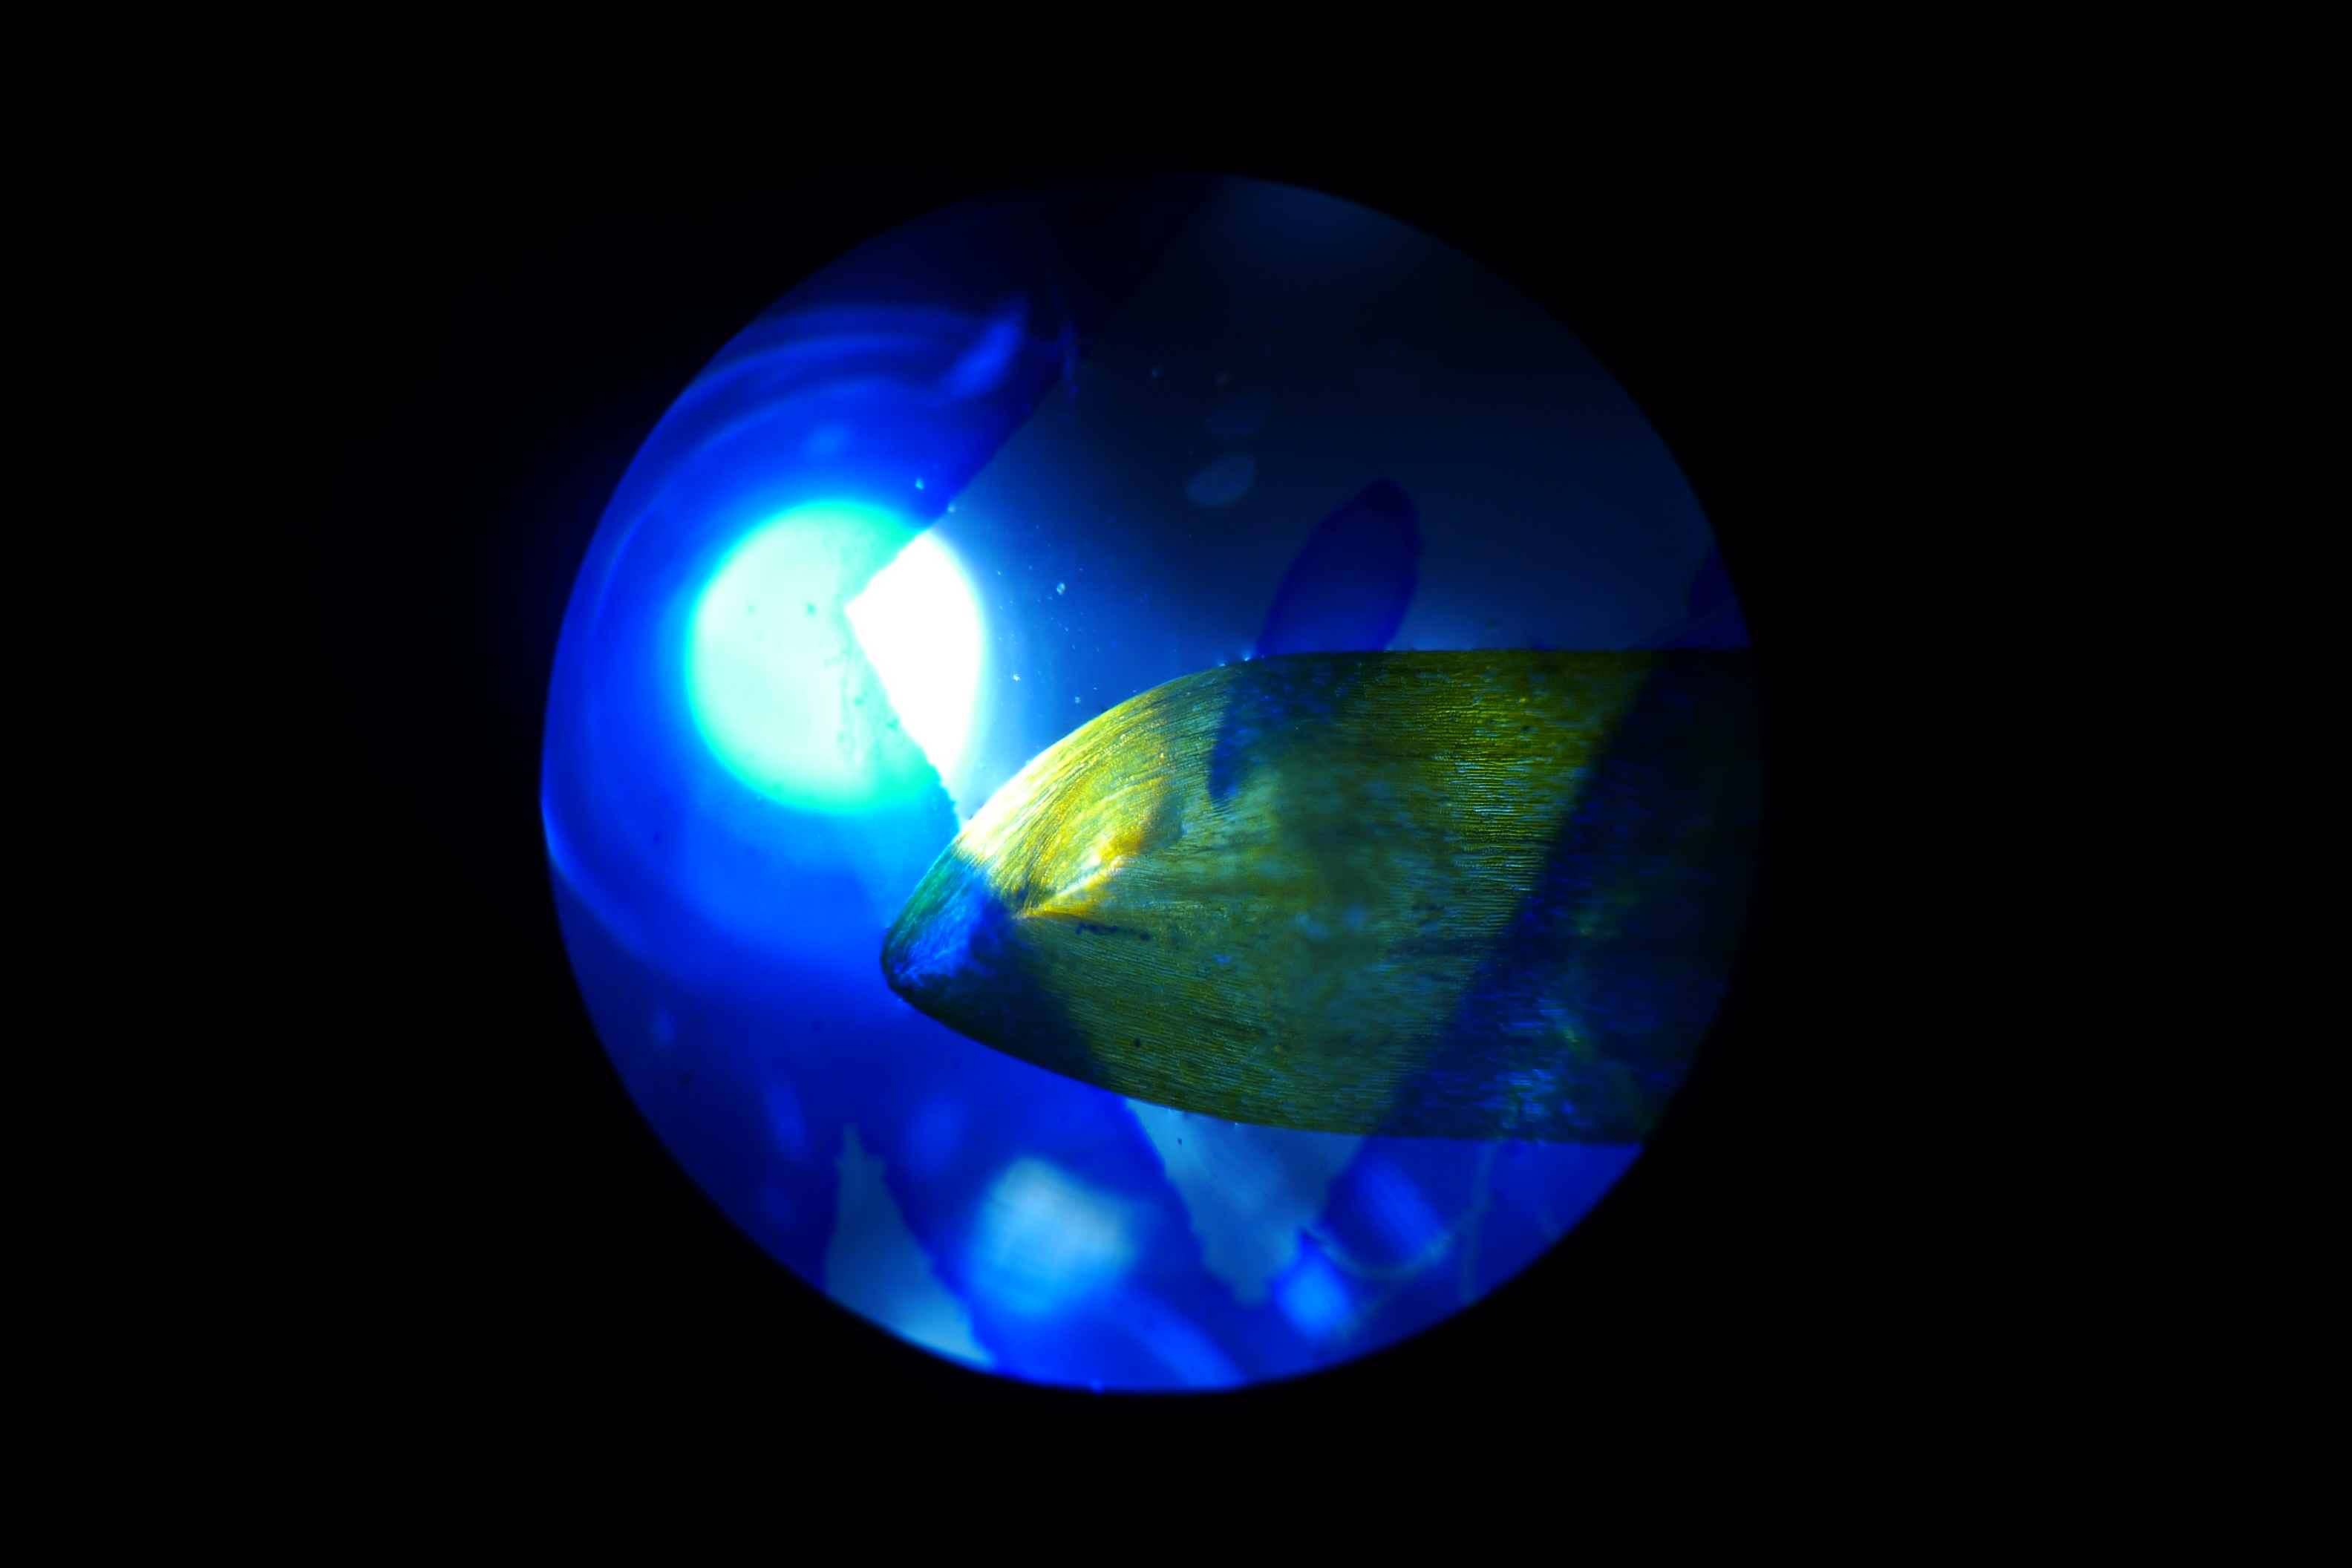
light, reflection, color, blue, circle, earth, sphere, shape, mikroskop, mikrofotografie, mikrofoto, mikroskopie, computer wallpaper